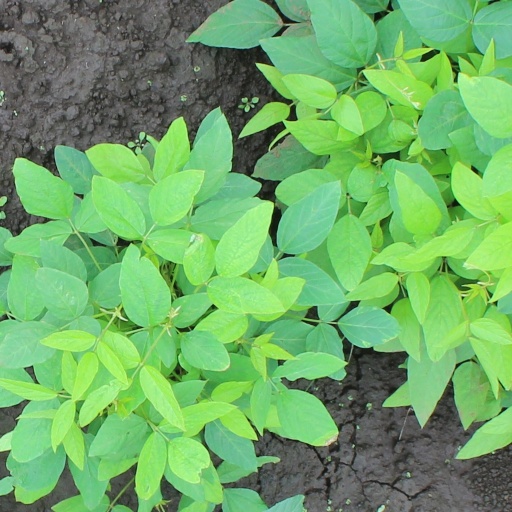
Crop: soybean